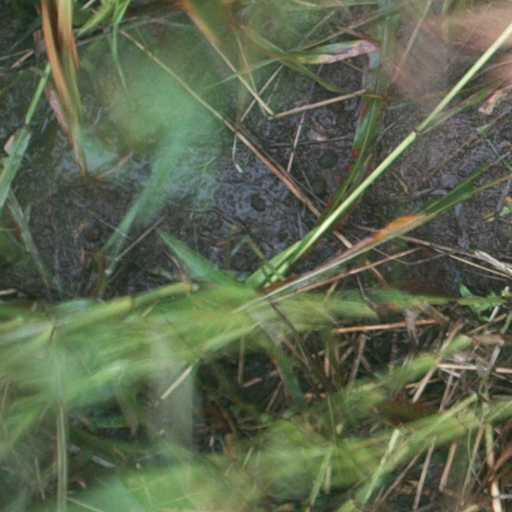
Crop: sorghum